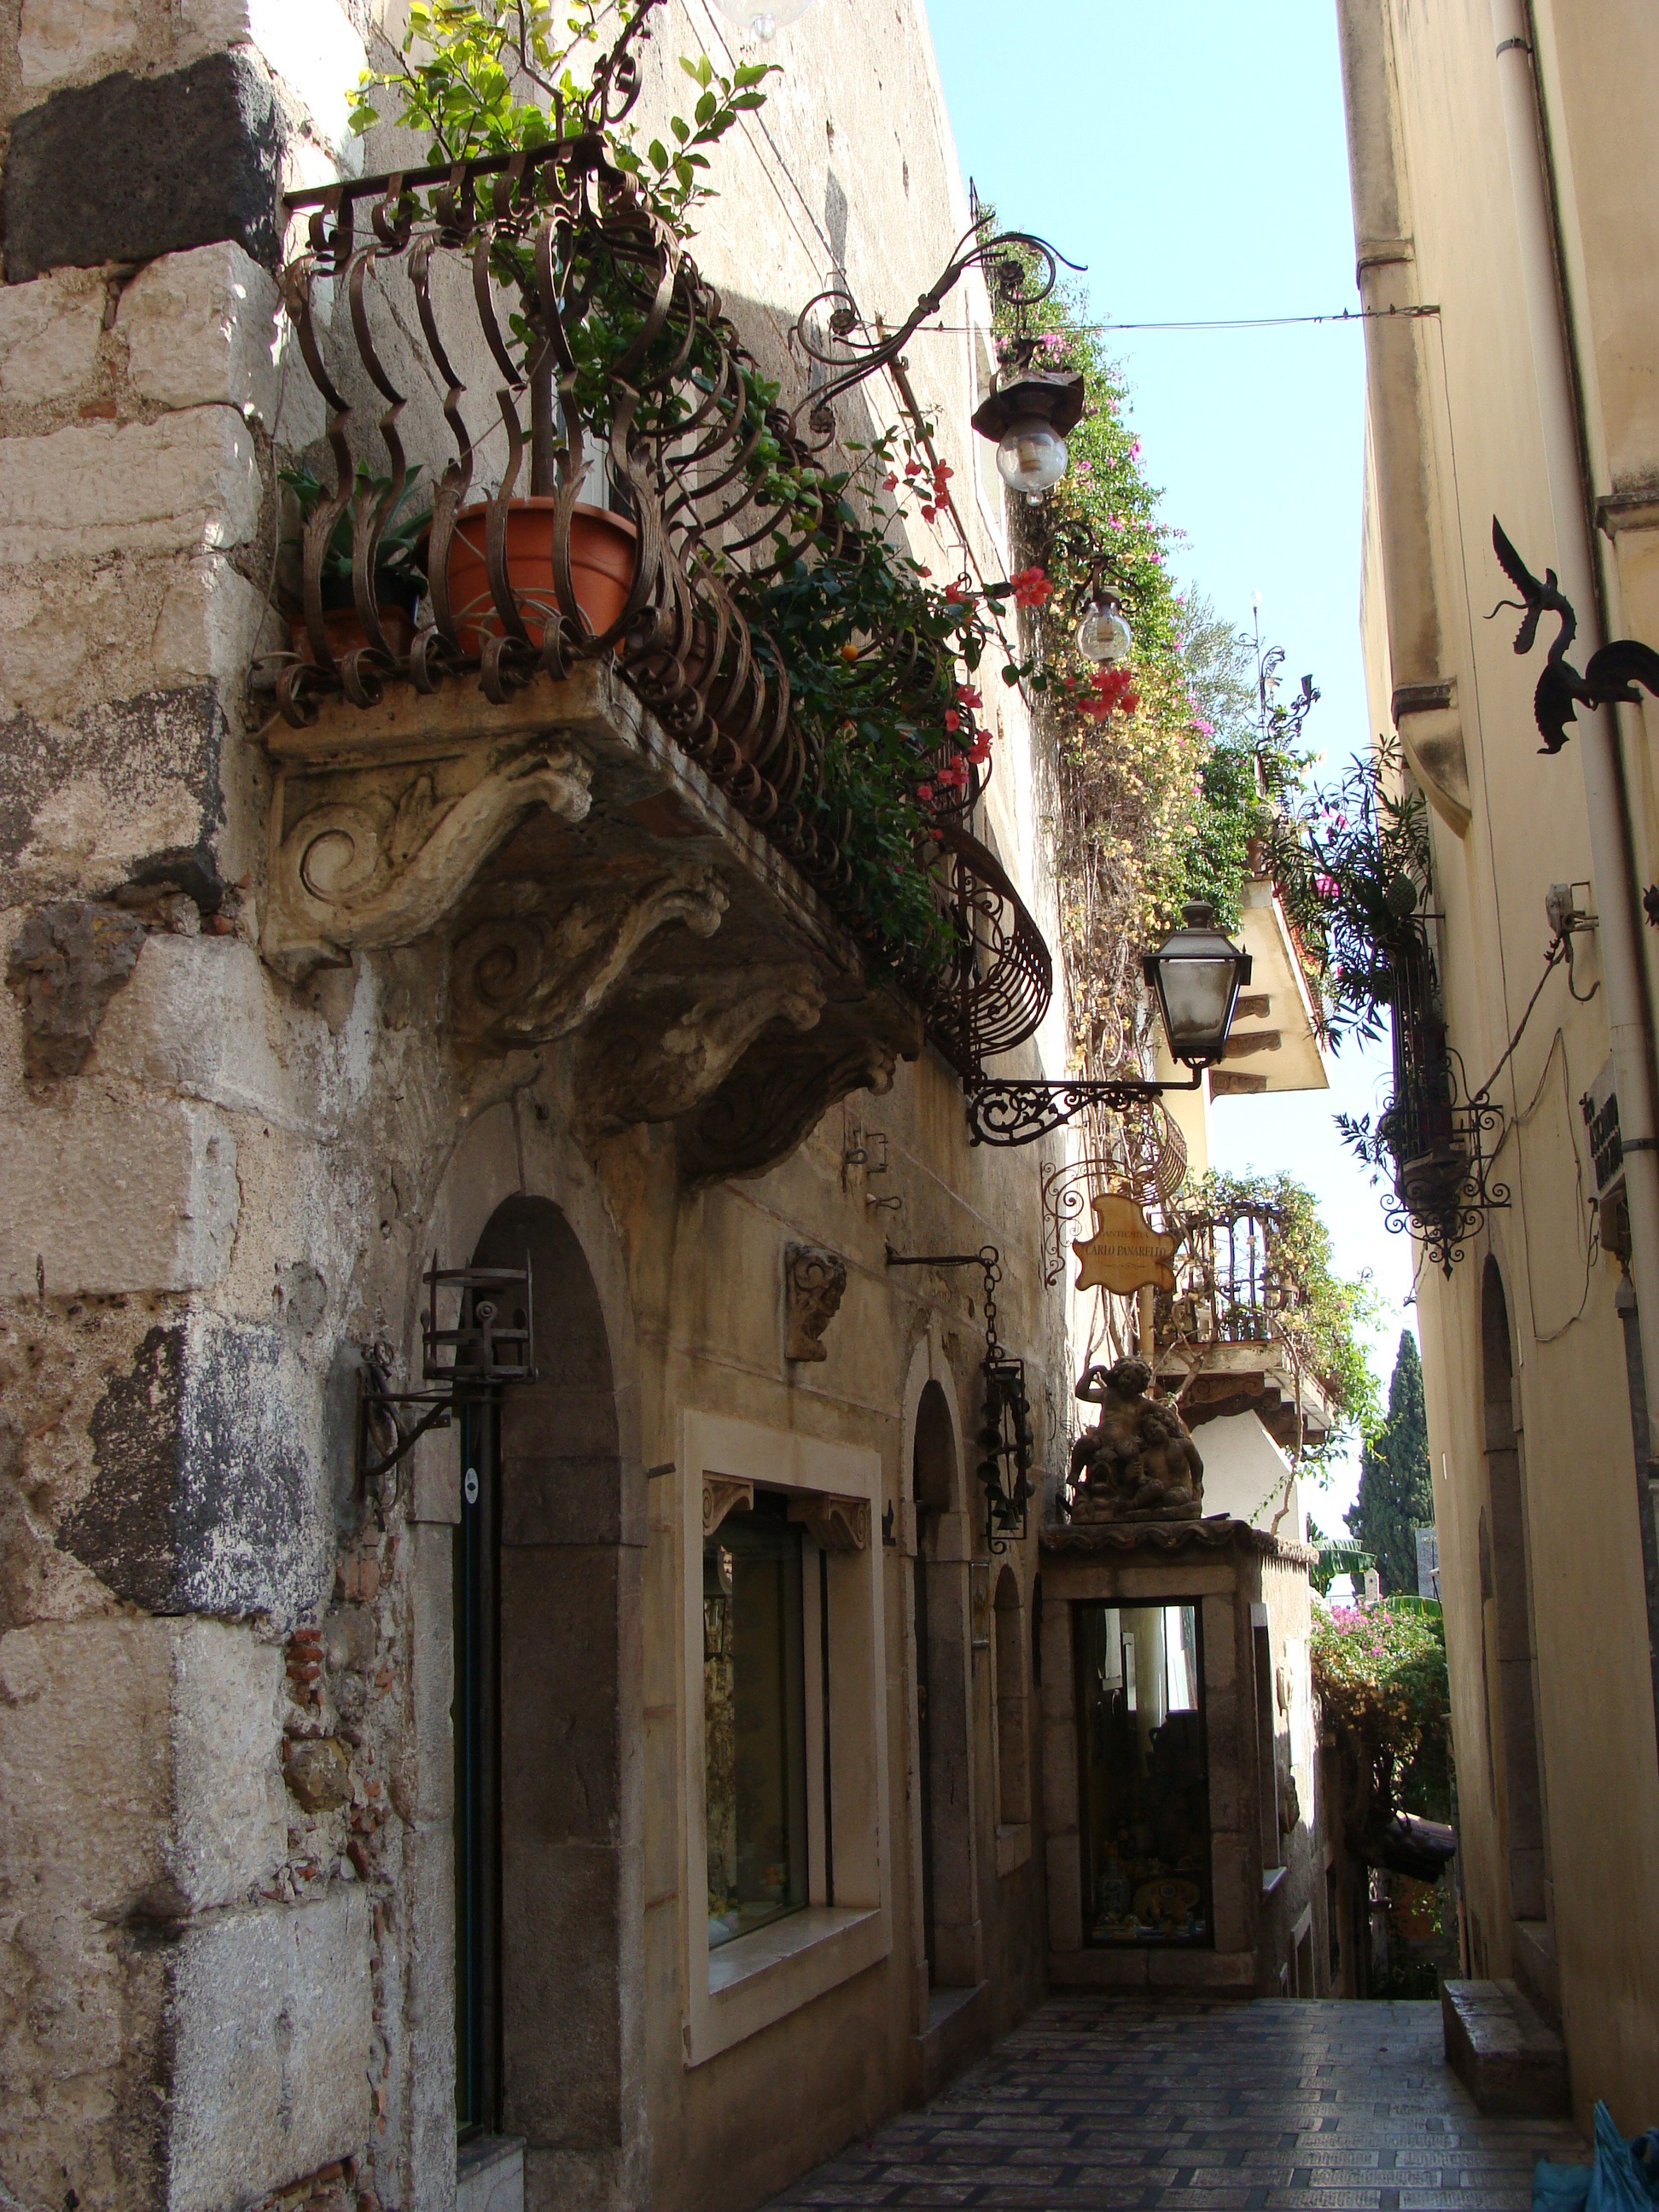
architecture, road, street, house, town, building, alley, travel, village, balcony, italy, facade, tourism, courtyard, windows, infrastructure, middle ages, sicily, taormina, neighbourhood, ancient history